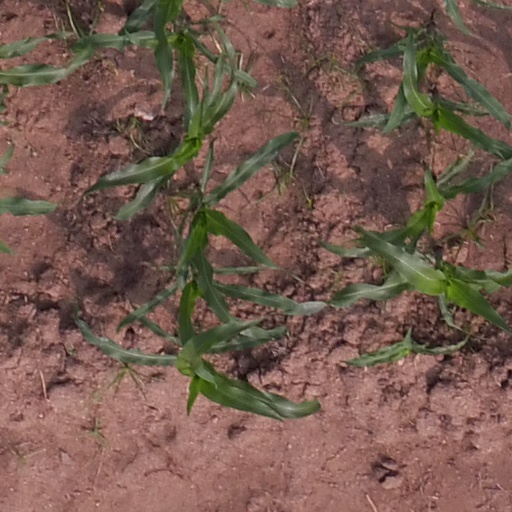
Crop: maize; corn